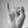
ASL letter: I